Mel Fronckowiak

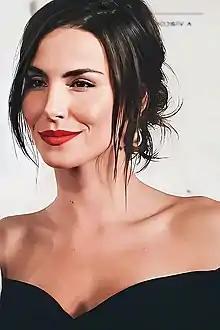
Fronckowiak in 2019

Melanie Nunes Fronckowiak (born 16 January 1988) is a Brazilian actress, writer, and TV host. Fronckowiak became known after starring in several advertising and TV commercials while working as a model in São Paulo, at the Ford Models agency, which led her to participate in the Brazilian teen telenovela "Rebelde", playing the character of Carla. In 2013, Fronckowiak launched herself as a writer. In her first book, "Inclassificável: Memórias da Estrada", she tells the experiences she lived traveling around forty Brazilian cities with the band Rebeldes.